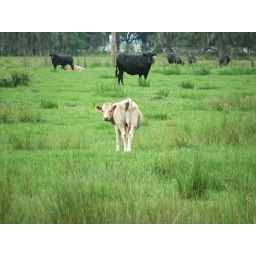
cute cow in Orlando area